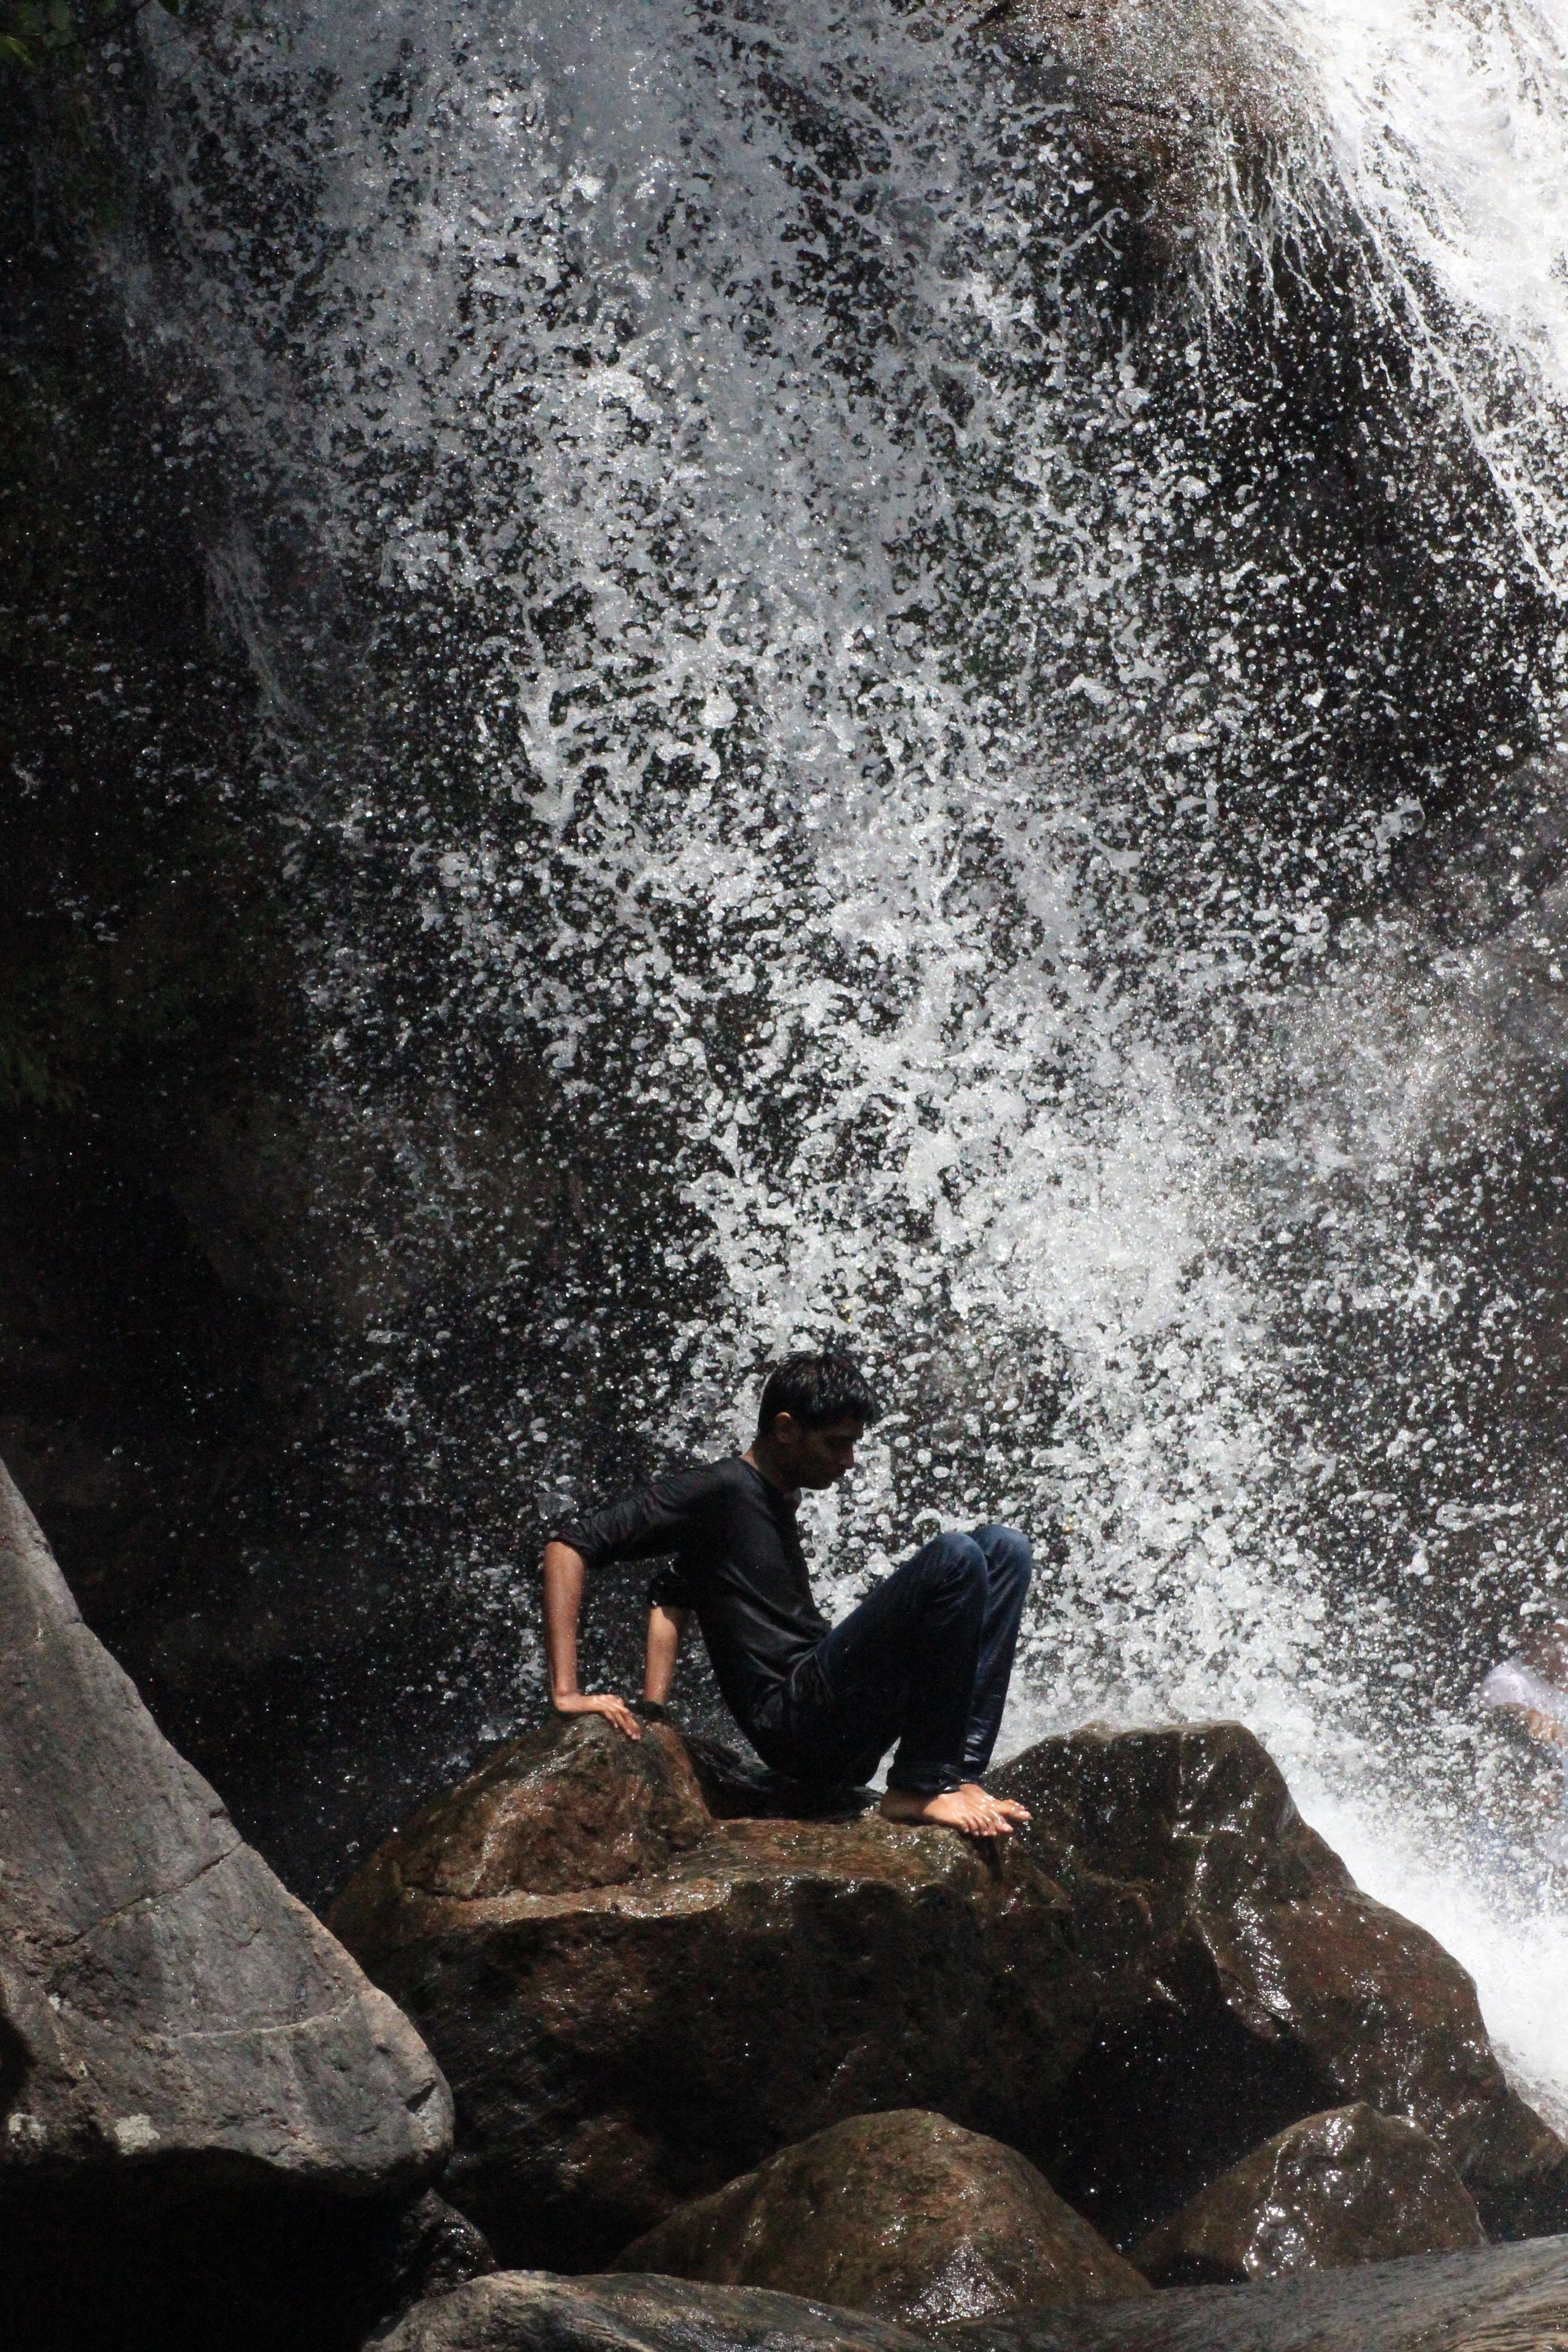
rock, adventure, climbing, rock climbing, extreme sport, sports, water feature, bouldering